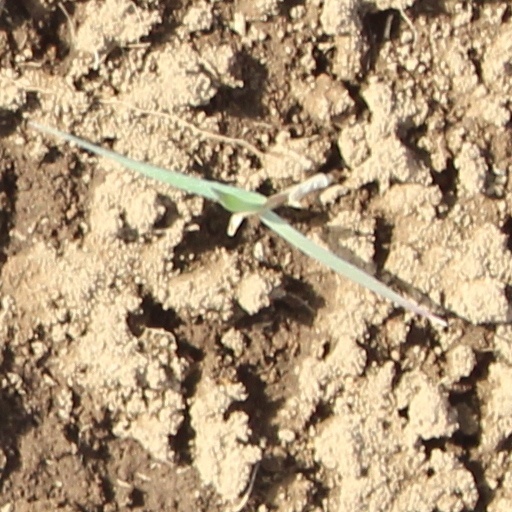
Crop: wheat